Ober Gatlinburg

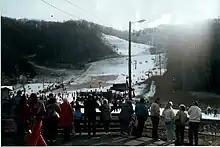
Ski trail

The ski area opened in 1962 as Gatlinburg Ski Resort. In 1973, Claude Anders opened the Gatlinburg Aerial Tramway. In 1974, the Gatlinburg Ski Resort began to go out of business due to publicity from a bad lift accident. It was bought the Anders Family in 1975 and merged with the Gatlinburg Aerial Tramway.